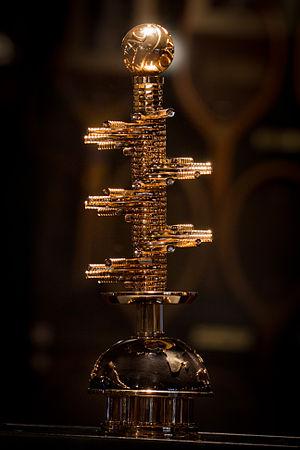
Le tournoi de Madrid est un tournoi de tennis masculin du circuit ATP et féminin du circuit WTA.